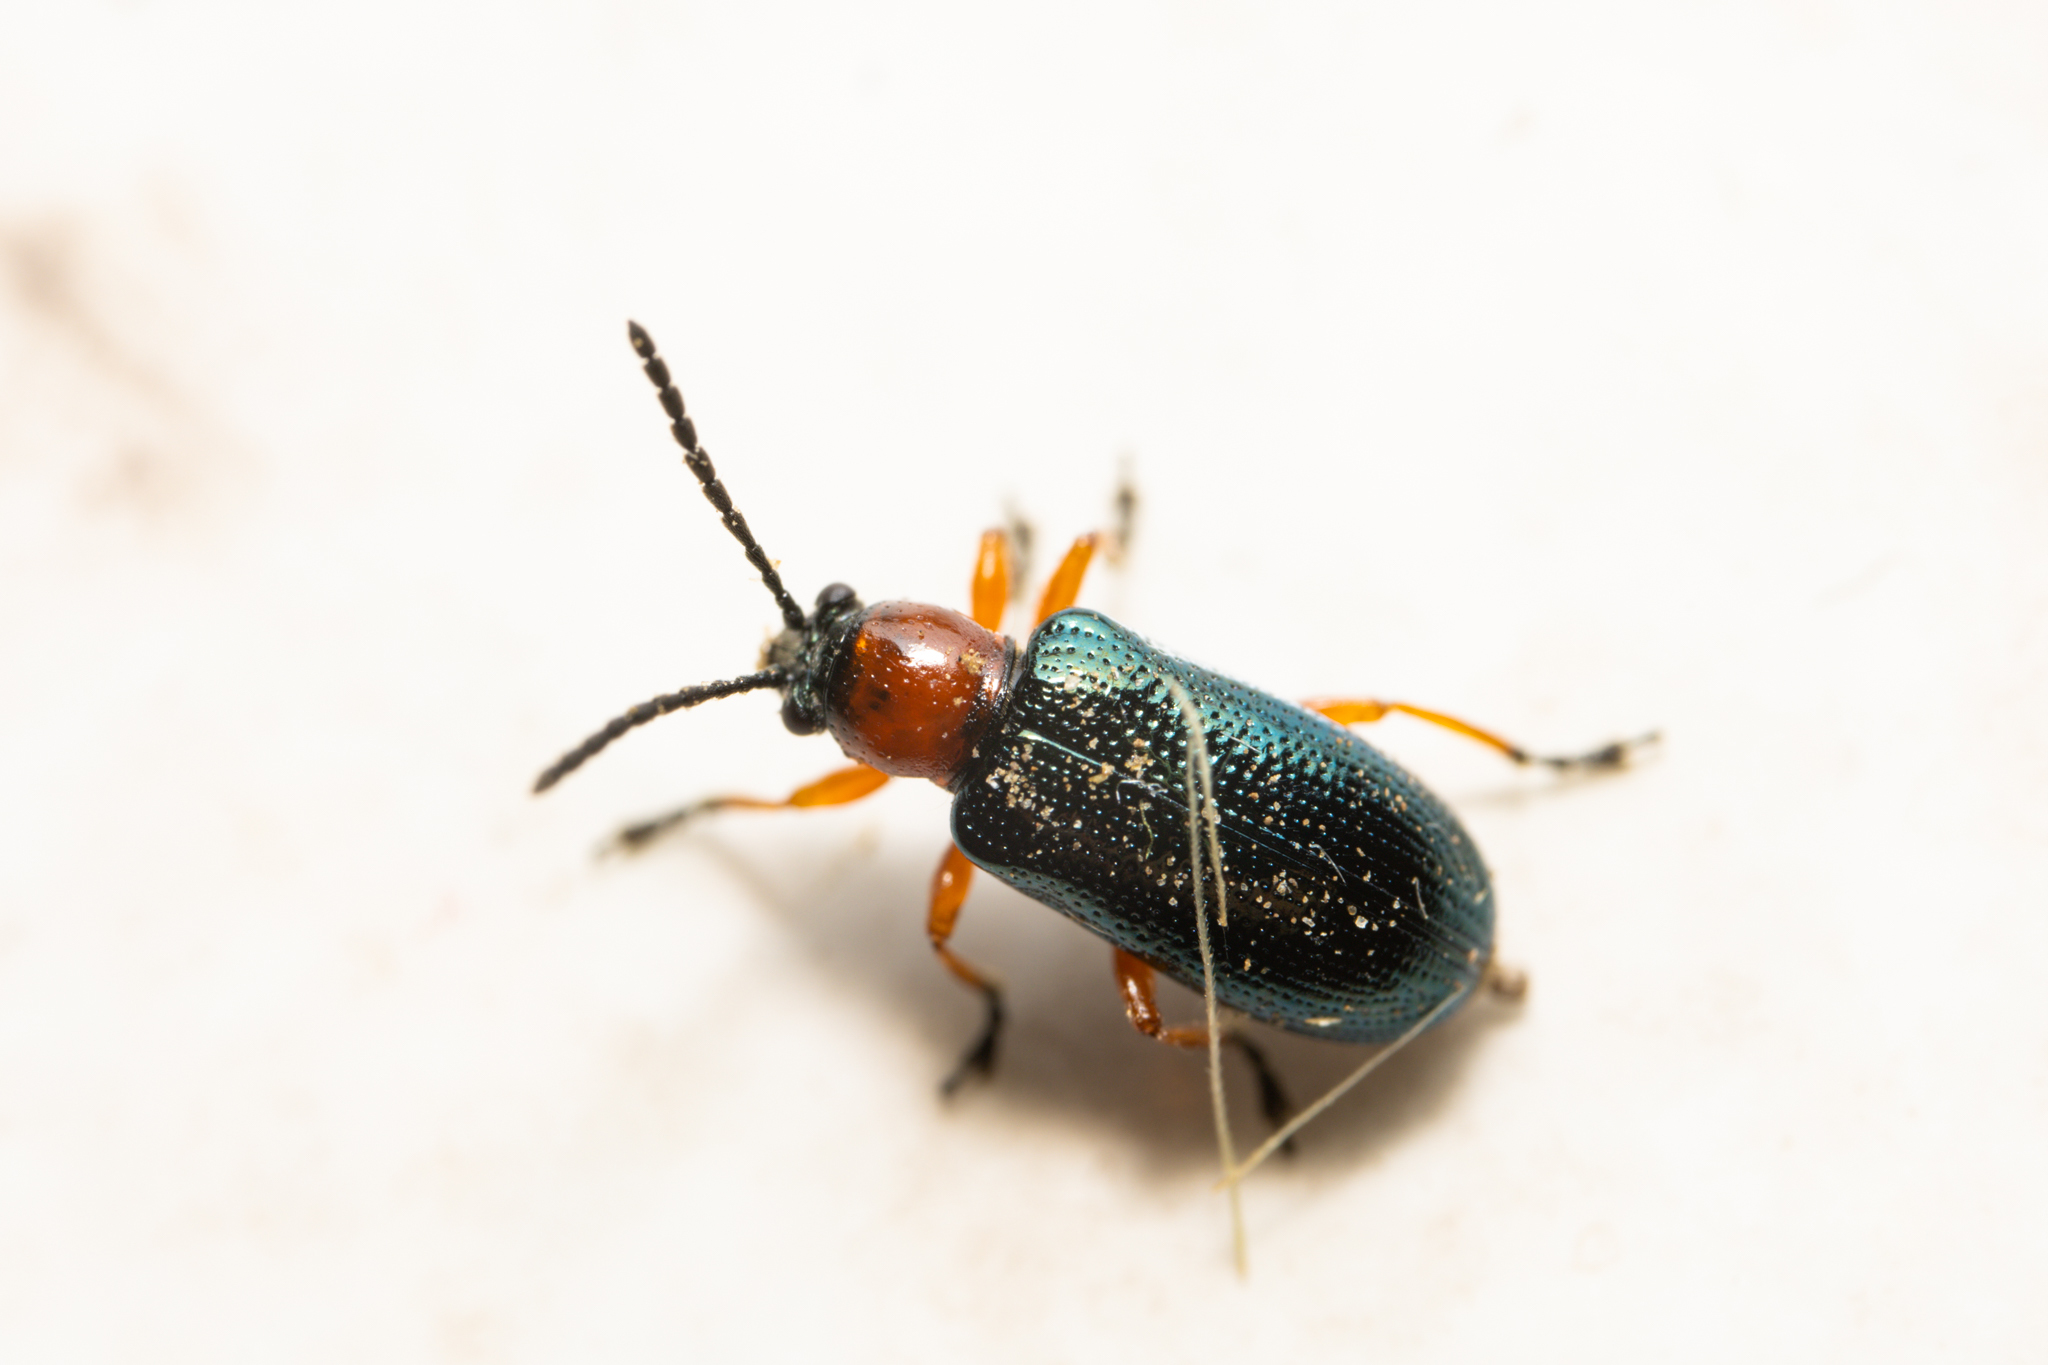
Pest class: cereal_leaf_beetle